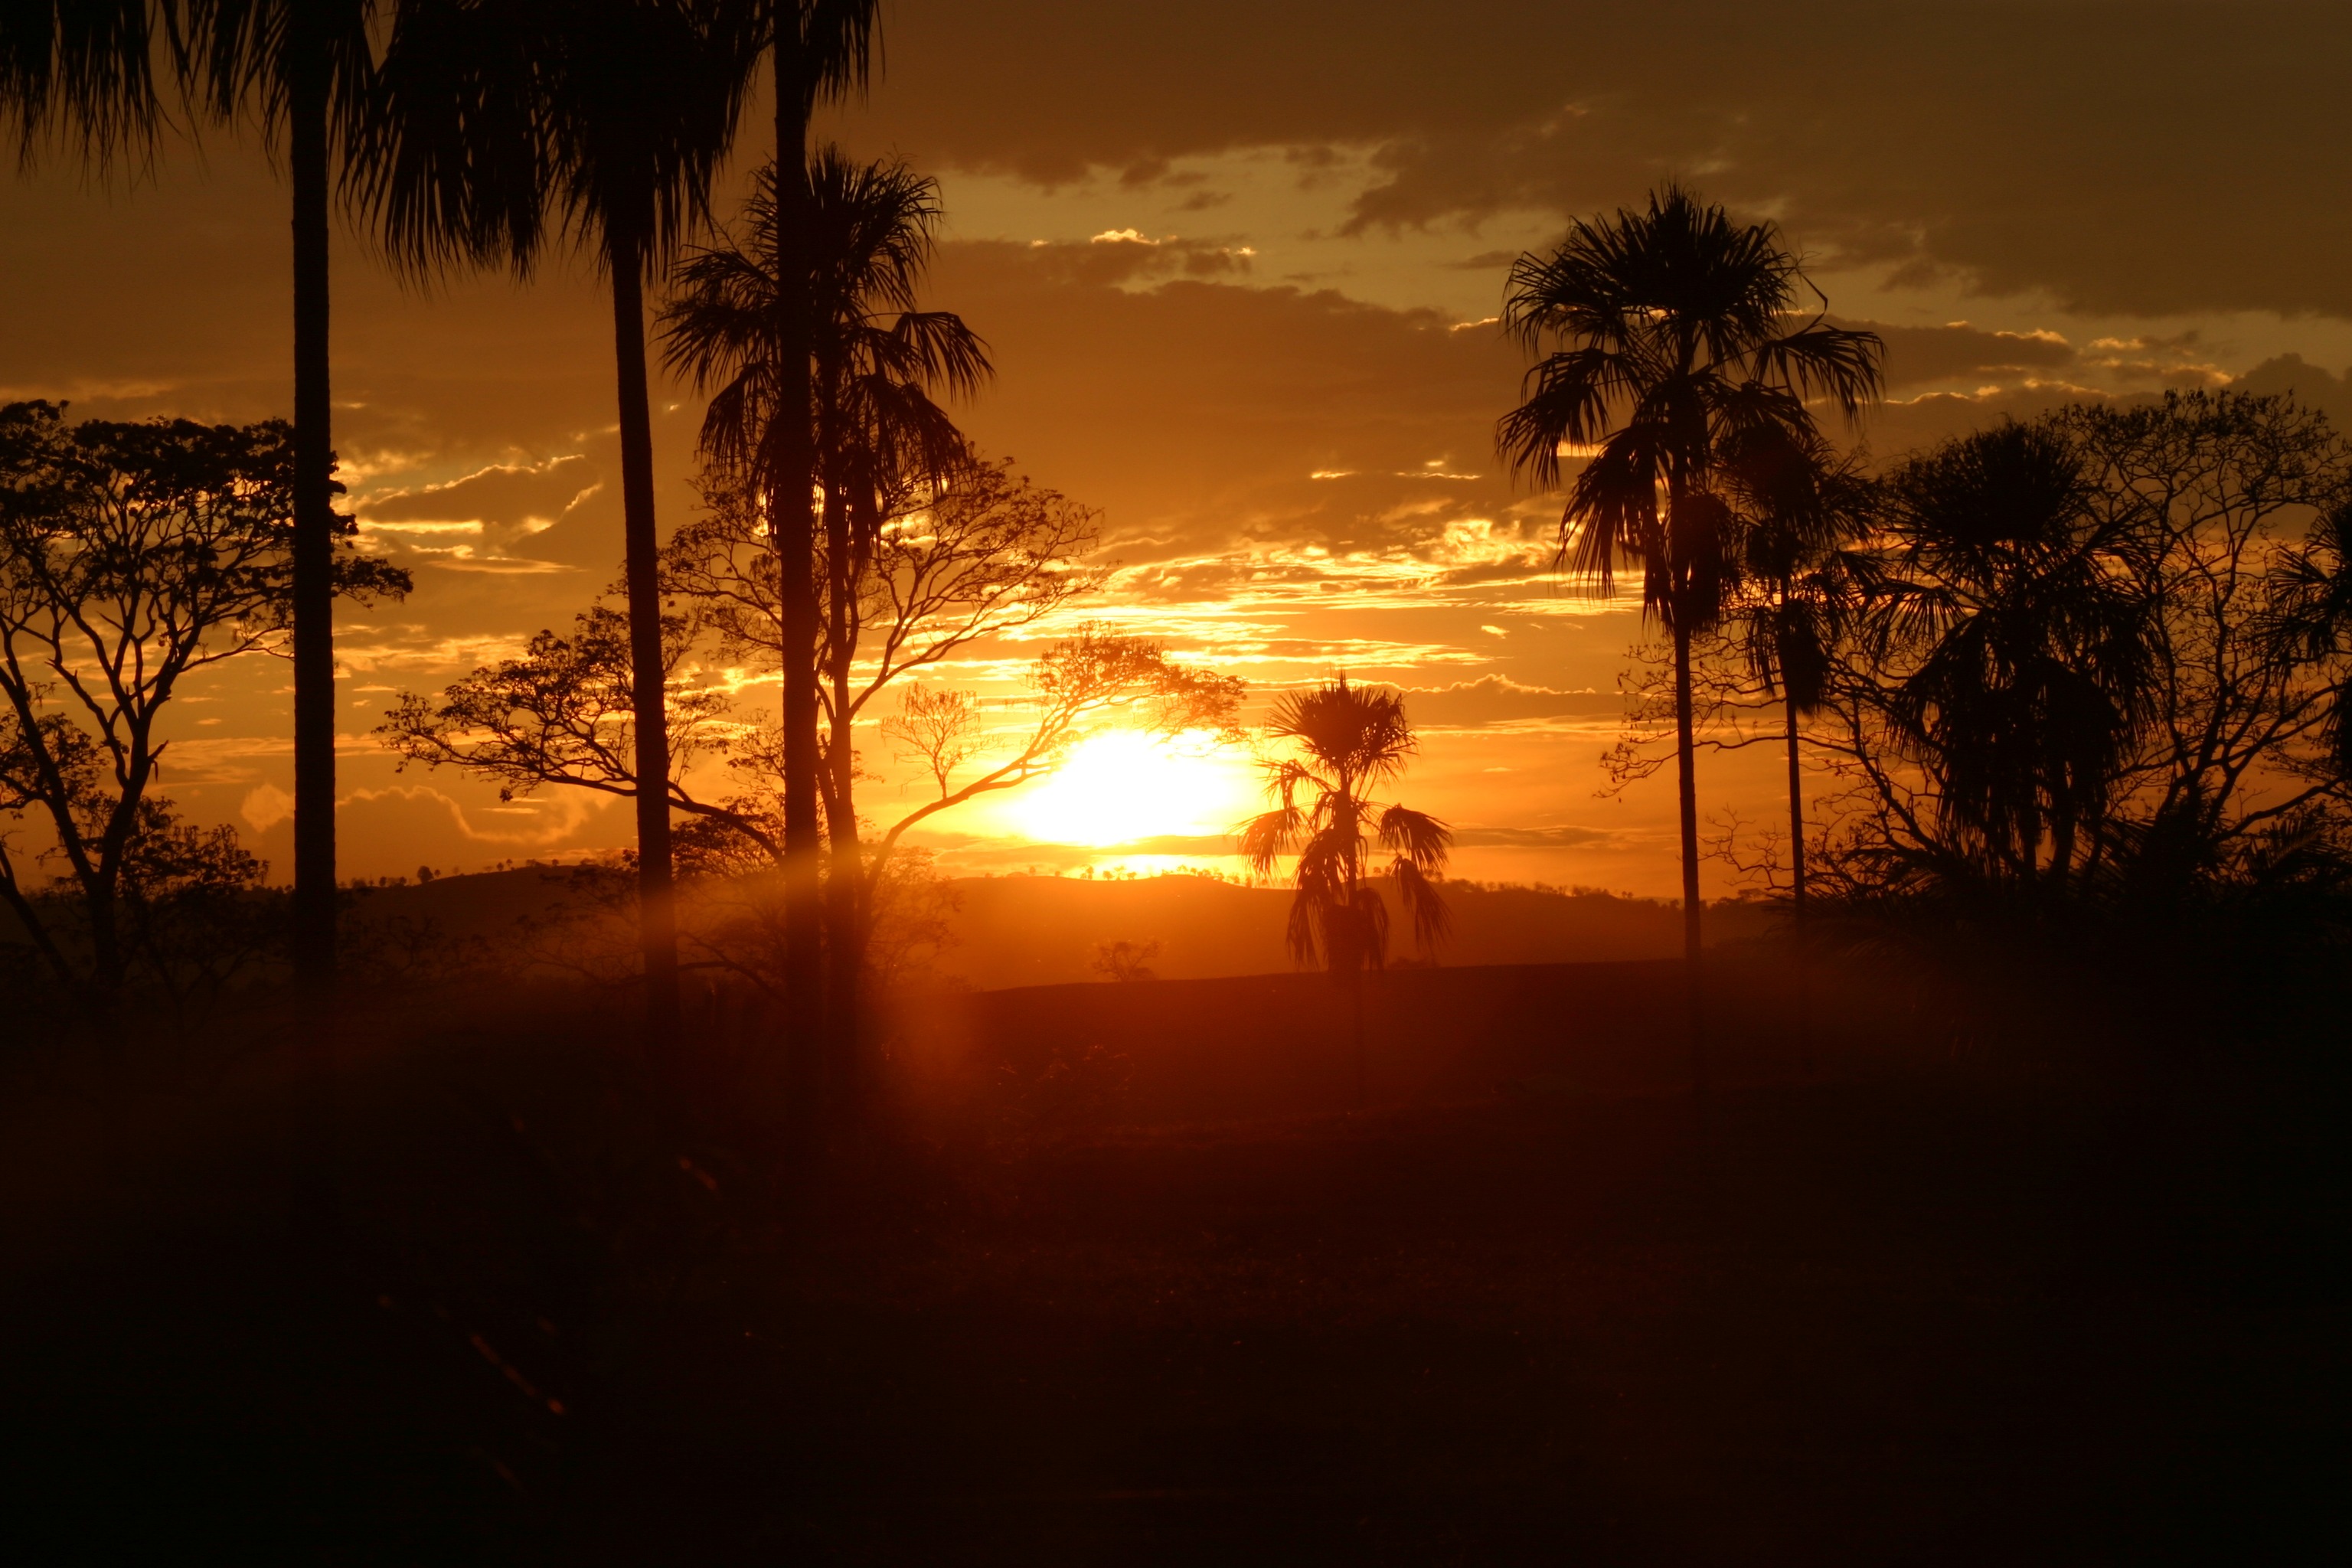
landscape, tree, nature, horizon, mountain, cloud, sky, sun, sunrise, sunset, palm tree, sunlight, morning, dawn, atmosphere, dusk, evening, reflection, red, darkness, savanna, clouds, afterglow, atmosphere of earth, computer wallpaper, ecoregion, arecales